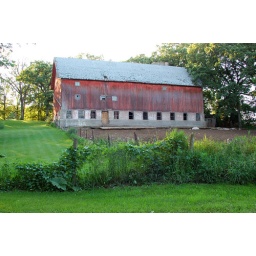
A great red barn behind an overgrown fence. A great rural find near Woodstock, IL.